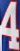
Number: 4